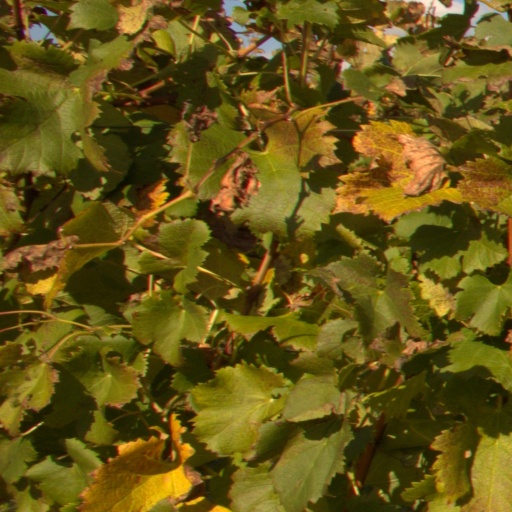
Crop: grape